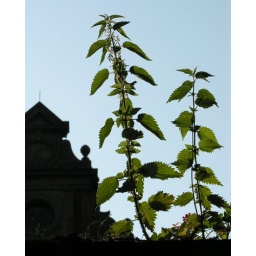
Stinging nettles in a flower box